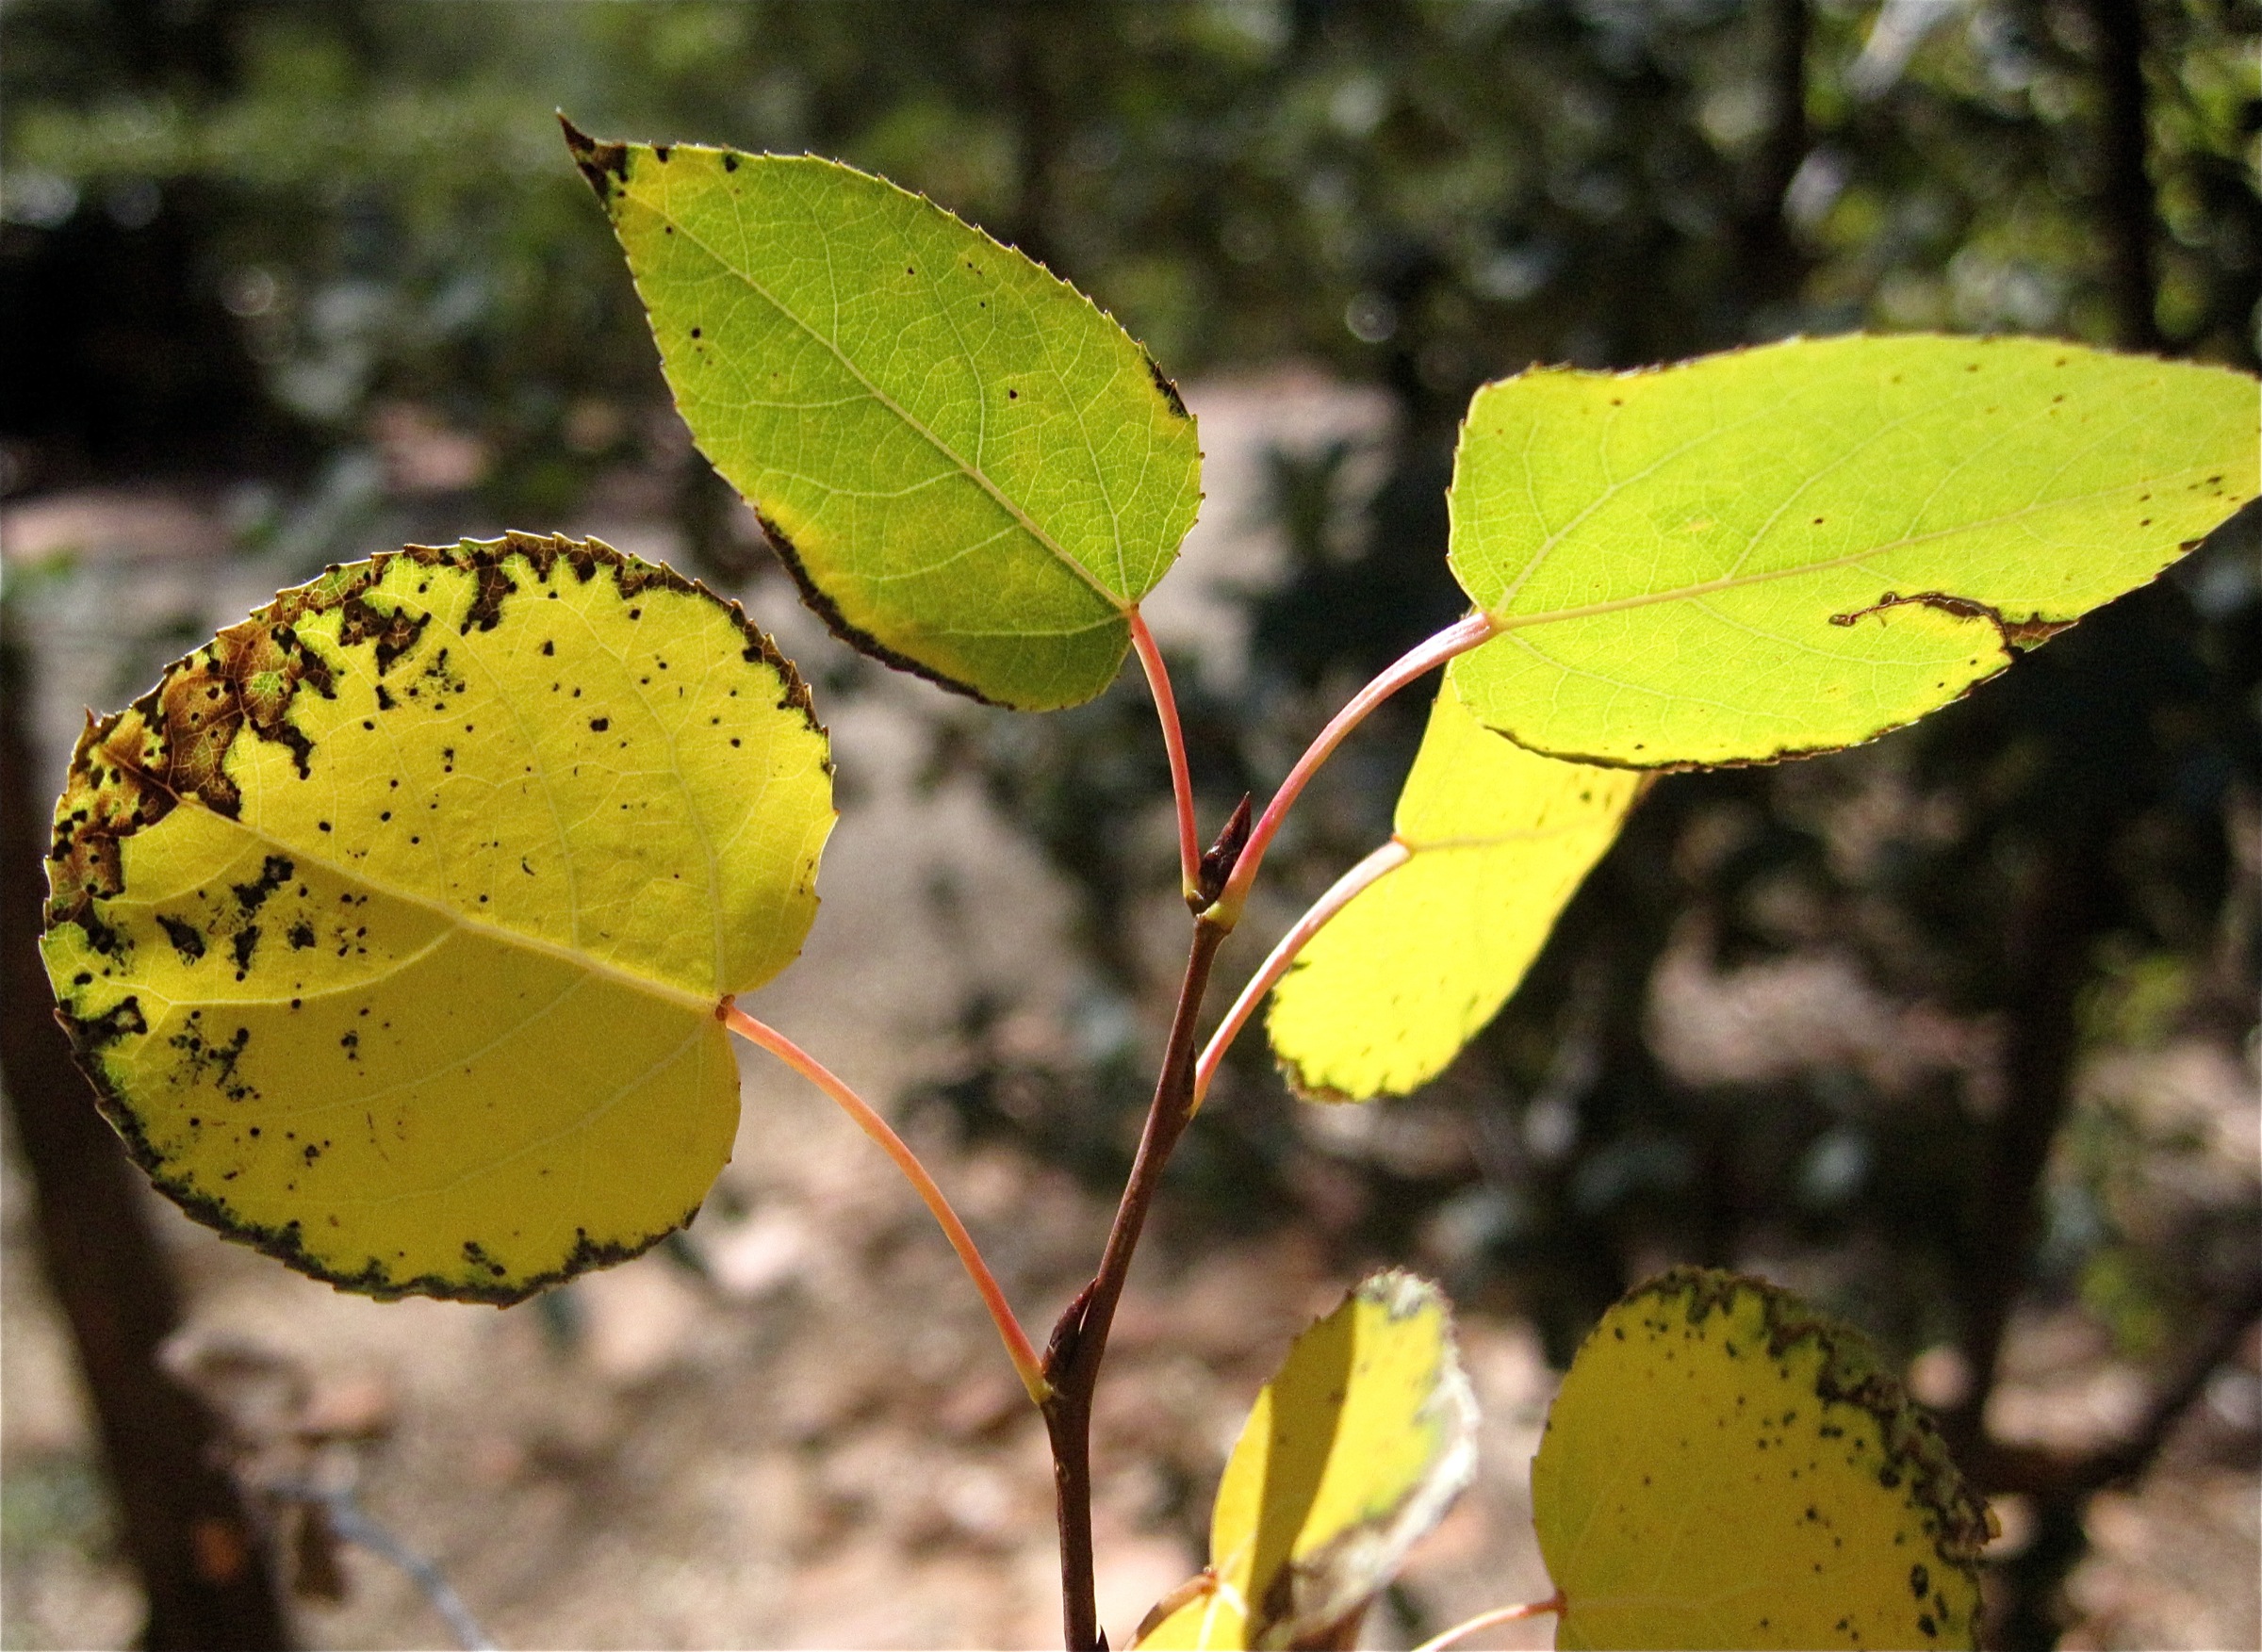
tree, nature, branch, plant, sunlight, leaf, flower, green, produce, autumn, botany, yellow, flora, season, fauna, wildflower, close up, leaves, shrub, deciduous, aspen, macro photography, flowering plant, plant stem, woody plant, land plant